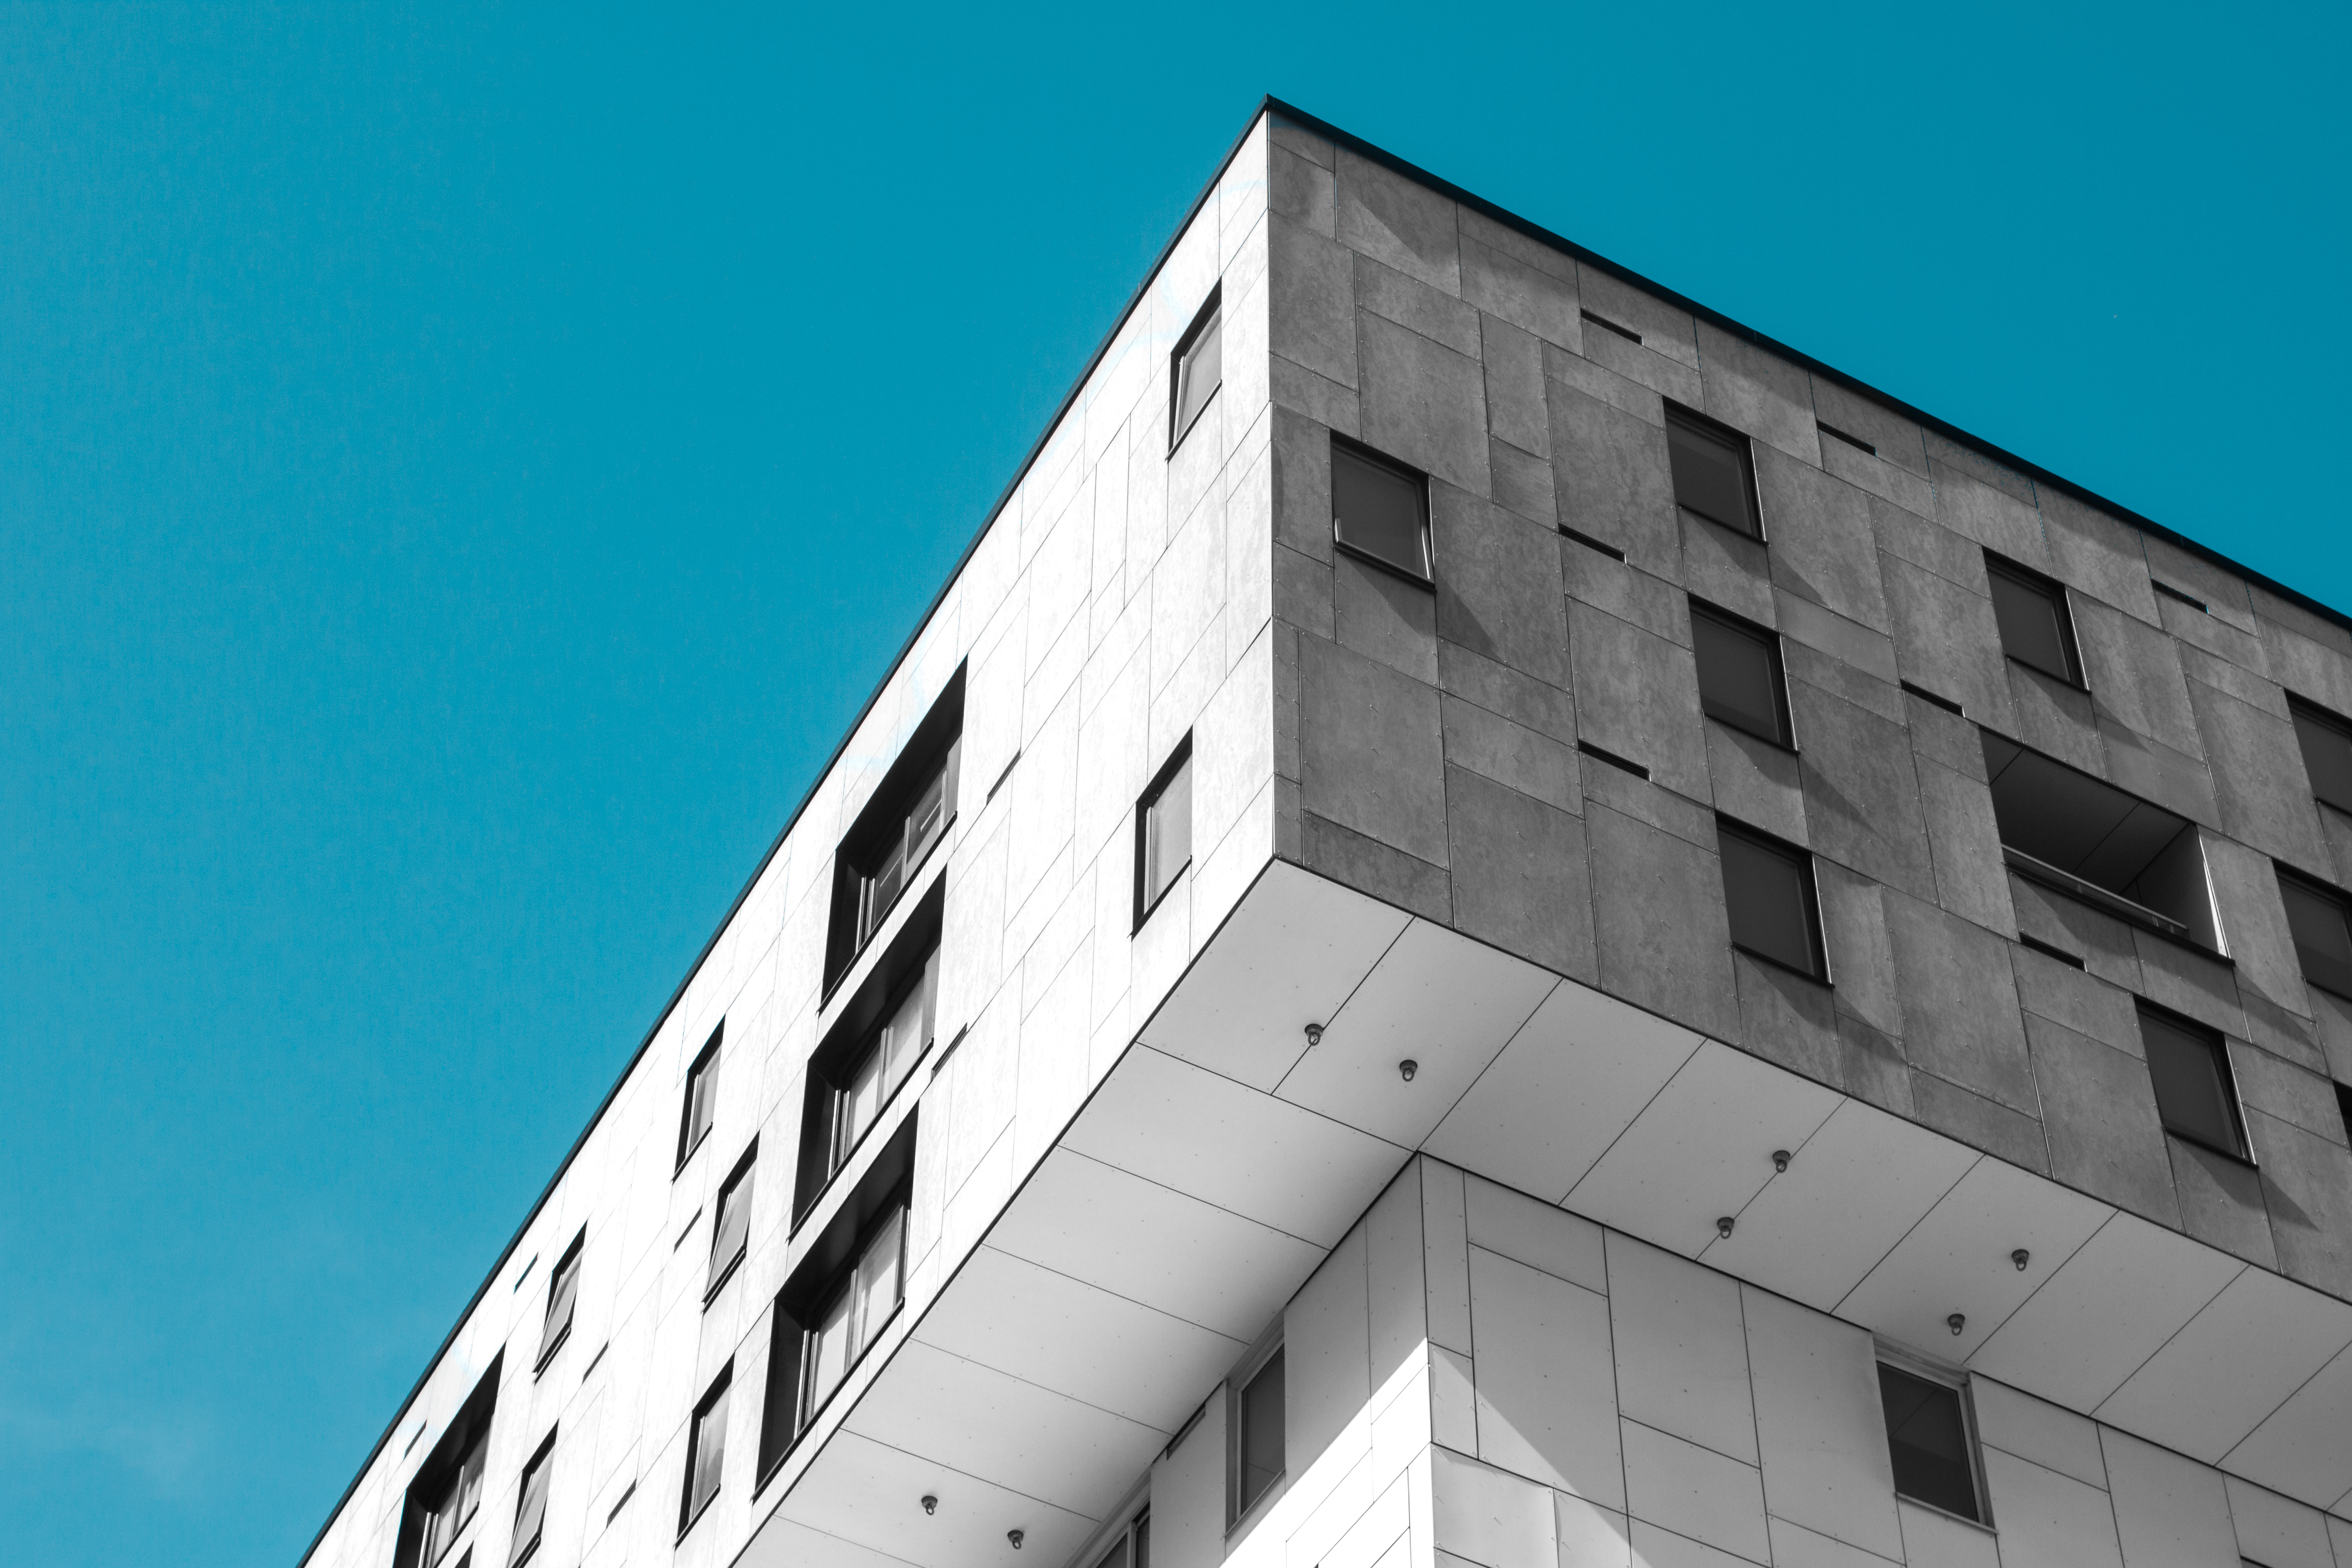
architecture, structure, white, building, skyscraper, line, facade, professional, tower block, shape, brutalist architecture